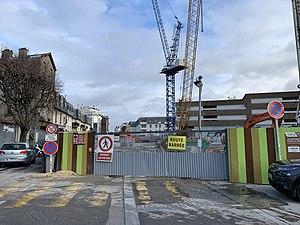
Chantier de la station de métro Serge Gainsbourg sur la ligne 11, Les Lilas.
Serge Gainsbourg est le nom d'une future station de la ligne 11 du métro de Paris.